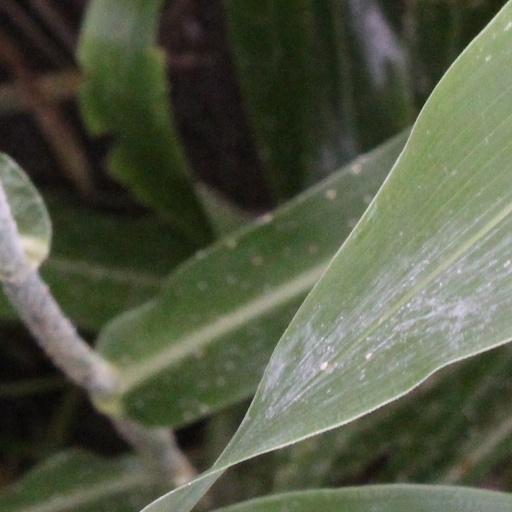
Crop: sorghum